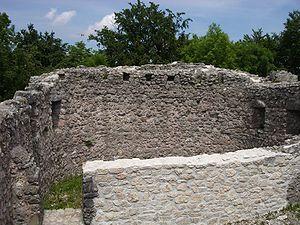
Cette liste présente les biens culturels d'importance nationale dans le canton d'Argovie. Cette liste correspond à l'édition 2009 de l'Inventaire Suisse des biens culturels d'importance nationale pour le canton d'Argovie. Il est trié par commune et inclus : 175 bâtiments séparés, 11 collections et 56 sites archéologiques.
Alt-Wartburg est un château fort aujourd'hui en ruine, situé sur le territoire de la commune argovienne d'Oftringen, en Suisse.